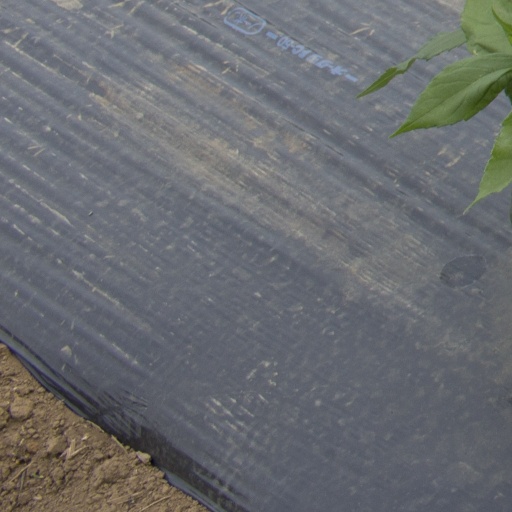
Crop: Jerusalem artichoke